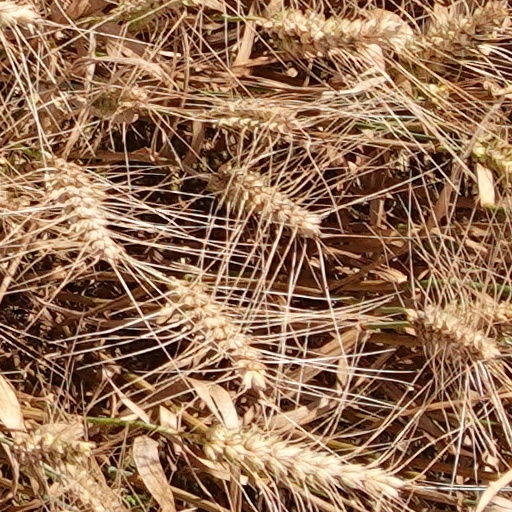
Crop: wheat